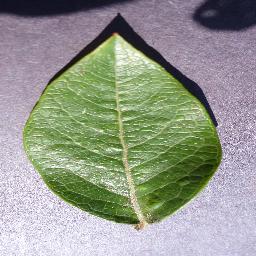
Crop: blueberry
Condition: healthy